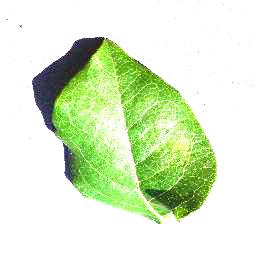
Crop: blueberry
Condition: healthy